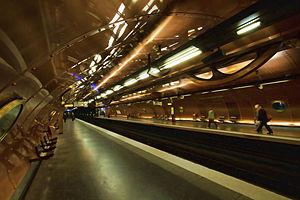
Arts et Métiers est une station des lignes 3 et 11 du métro de Paris, située dans le 3ᵉ arrondissement de Paris.